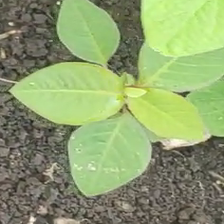
Weed species: Moti_dudhi(Euphorbia_geneculata_L)